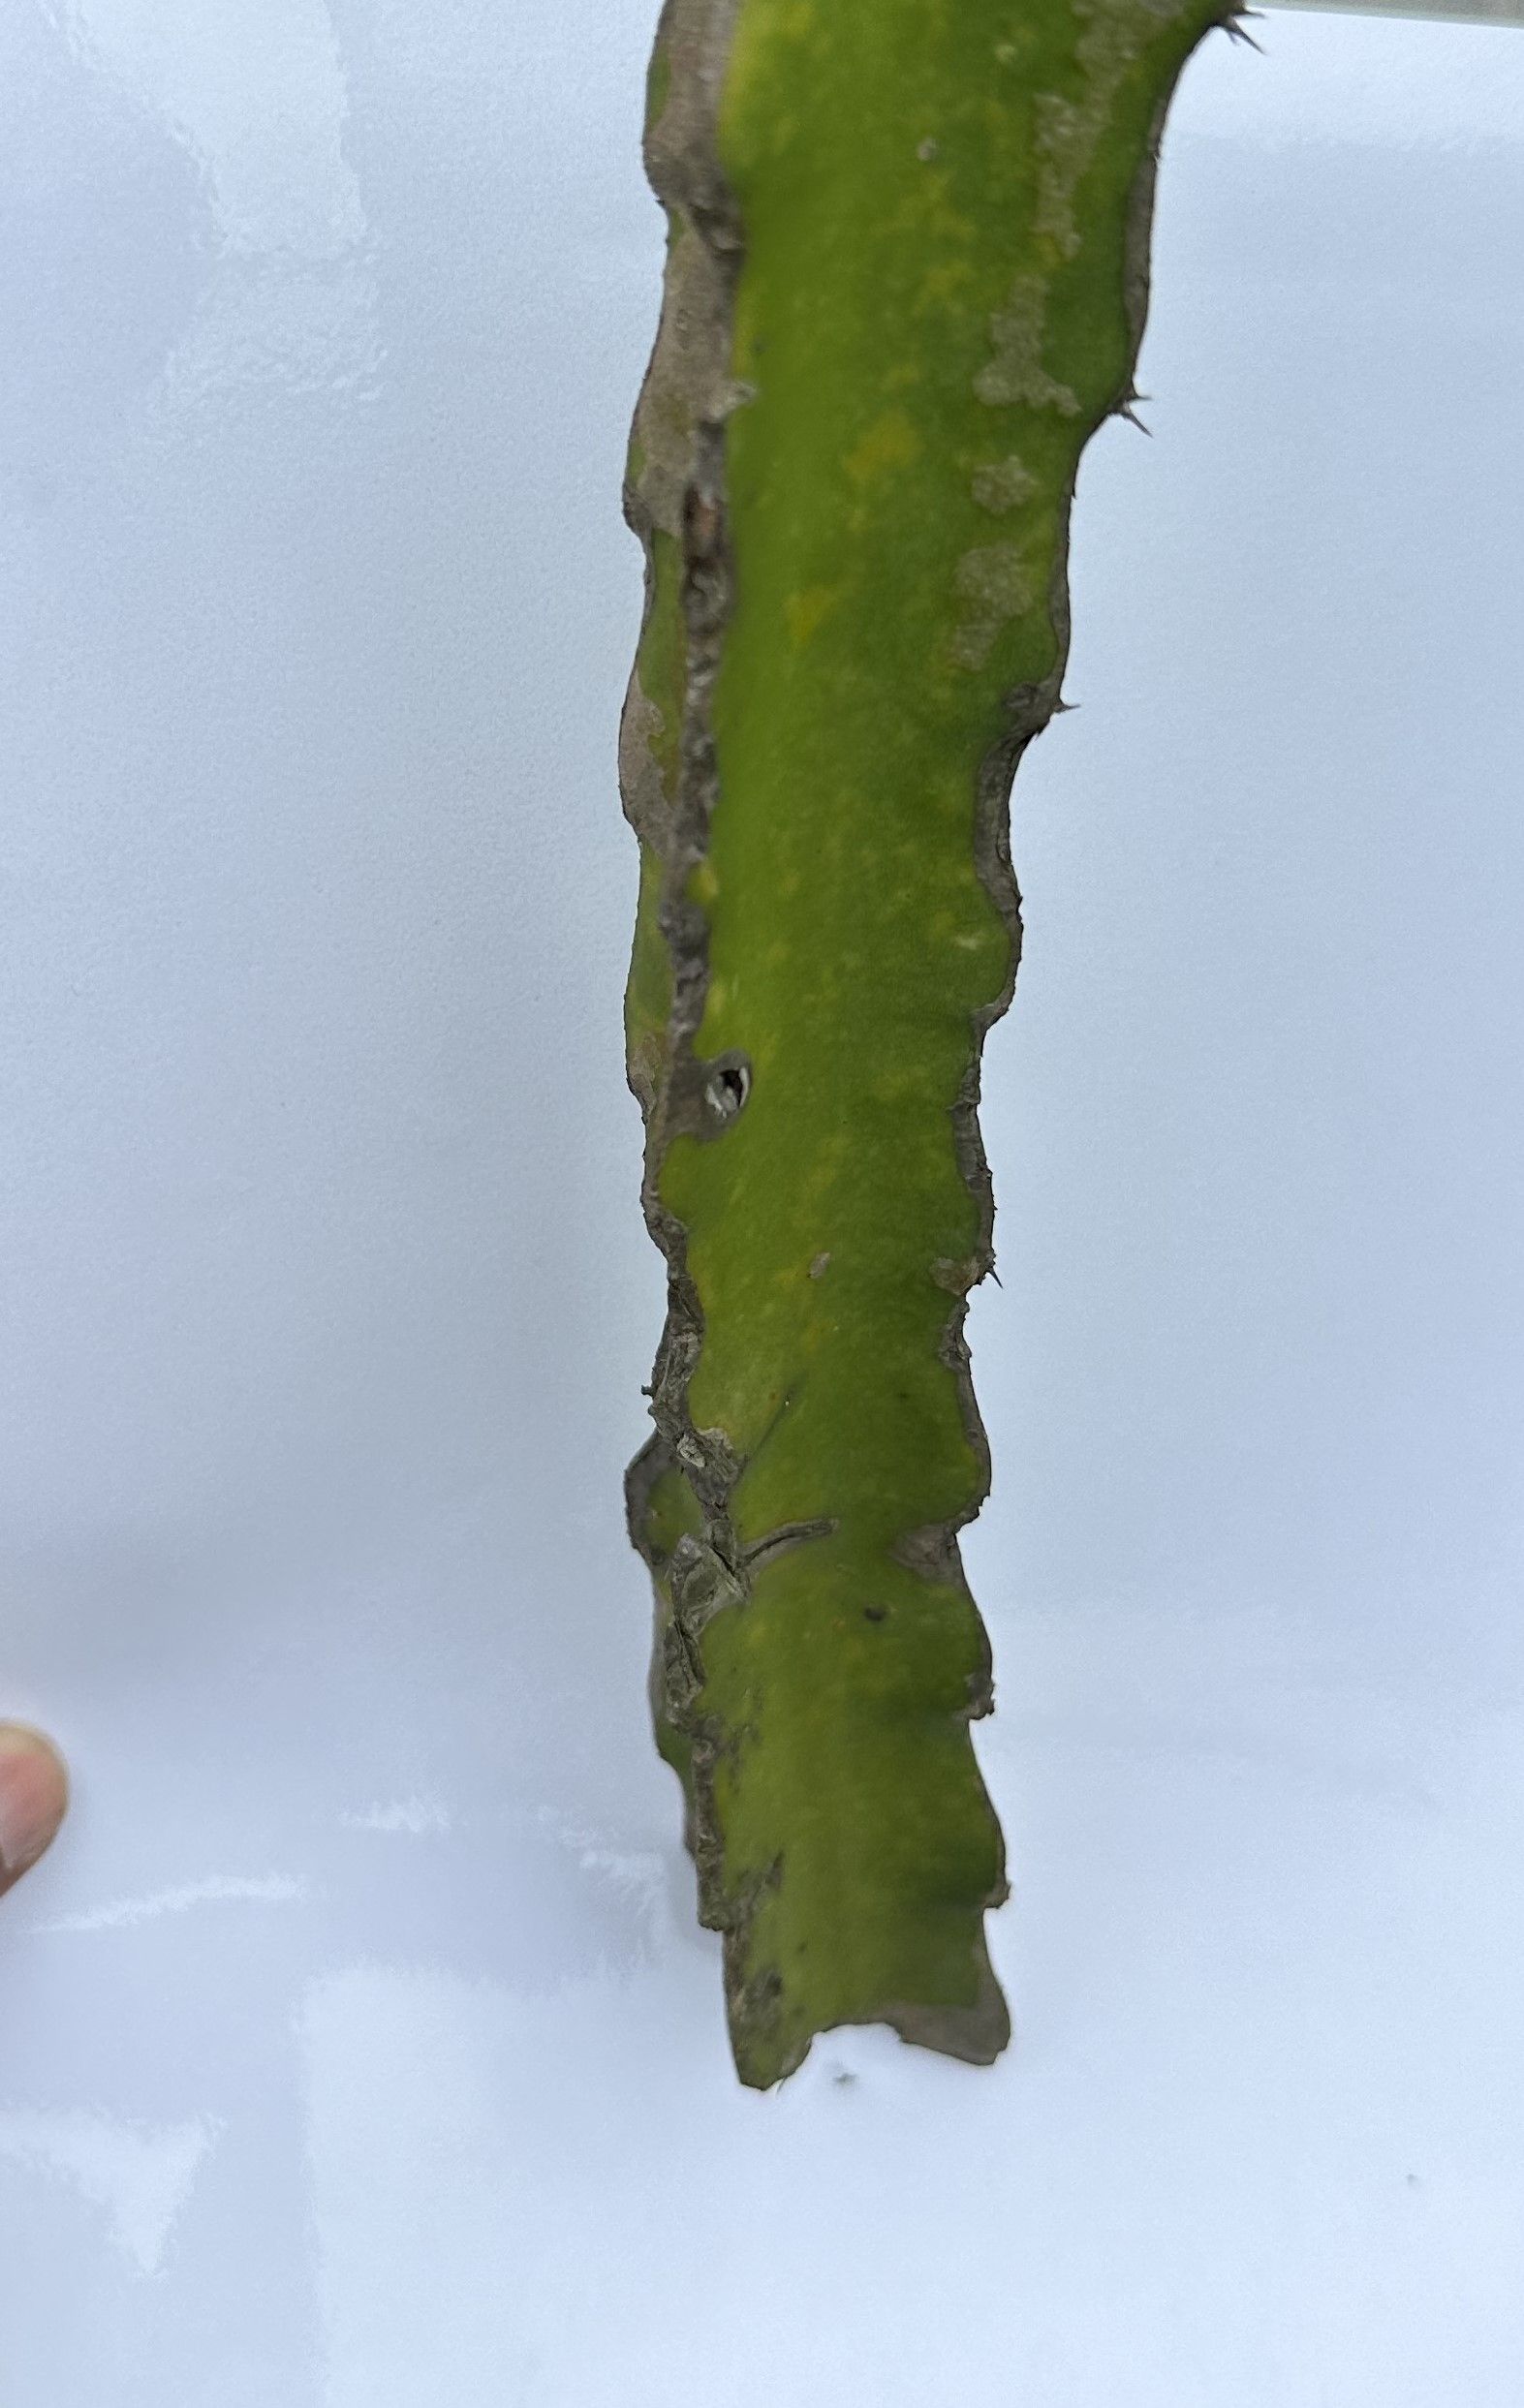
Label: Good leaf